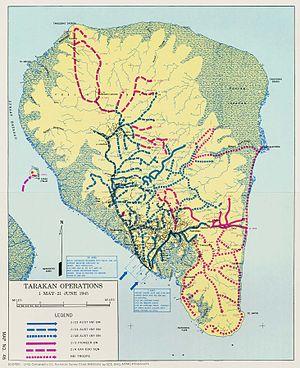
La bataille de Tarakan désigne l'assaut amphibie australien, appuyé par des unités aériennes et navales américano-australiennes, sur l'île de Tarakan durant la reconquête de Bornéo pendant la Seconde Guerre mondiale.